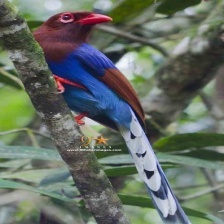
Species: SRI LANKA BLUE MAGPIE
Scientific name: UROCISSA ORNATA
ImageNet parent category: magpie